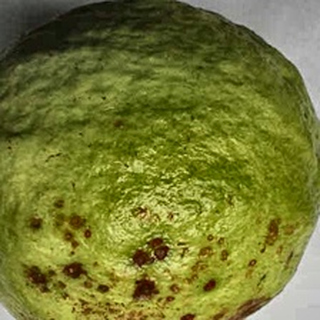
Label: guava_anthracnose